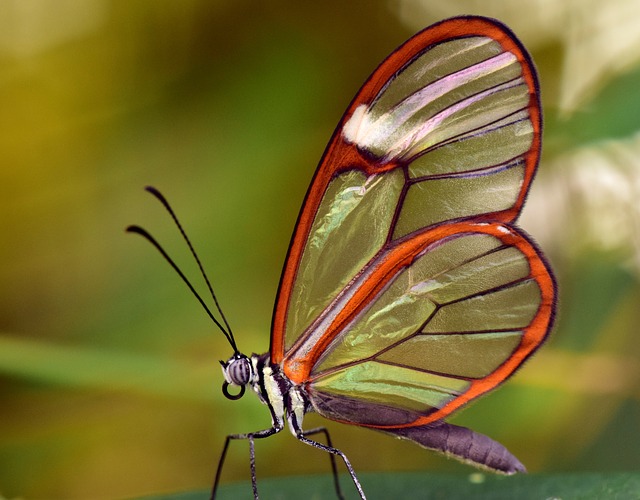
Label: butterfly